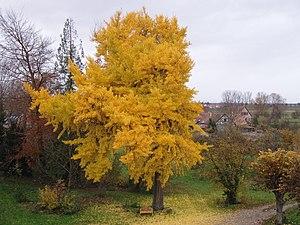
specimen de ginkgo biloba dans le parc du château de werde
Le château de Werde est un monument historique situé à Matzenheim, dans le département français du Bas-Rhin.